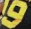
Number: 9